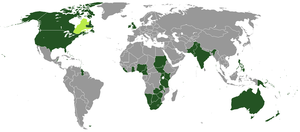
L’anglais est la langue officielle d'un certain nombre d’État membres de l’ONU ou de certains territoires en particulier. Il peut également arriver que l'anglais ne soit que l'une des langues officielles de l’État ou du territoire aux côtés d'autres langues. Il existe également des cas particuliers, tels que les États-Unis dont l'anglais n'est pas, au niveau fédéral, la langue officielle, alors même qu'il s'agit de la langue maternelle de la quasi-totalité des natifs de ce pays.